Alstahaug Municipality

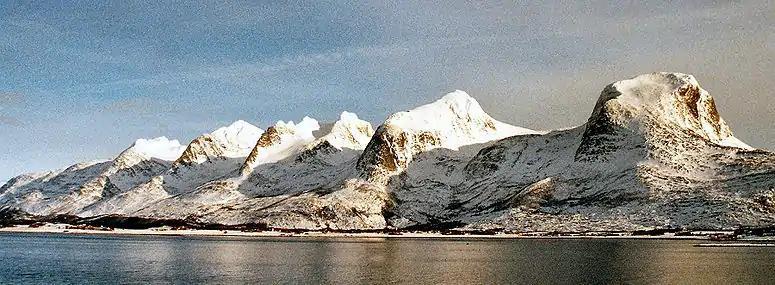
The Seven Sisters Mountains in Alstahaug

Alstahaug is a municipality consisting entirely of islands. Most residents live on the main islands of Alsta and Tjøtta, and Alstahaug stretches from the Skålværet island group in the west, to the Vefsnfjorden in the east, and to Mindlandet island to the south. Leirfjord Municipality, Vefsn Municipality, and Vevelstad Municipality all lie to the east of Alstahaug; Dønna Municipality lies to the north; Herøy Municipality lies to the west; and Vega Municipality lies to the south. The highest point in the municipality is the tall mountain Botnkrona, one of the De syv søstre mountains on the island of Alsta.